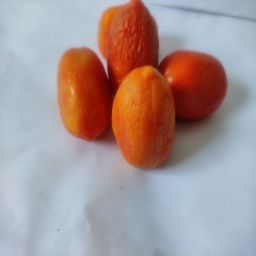
Crop: Tomato
Quality: Old